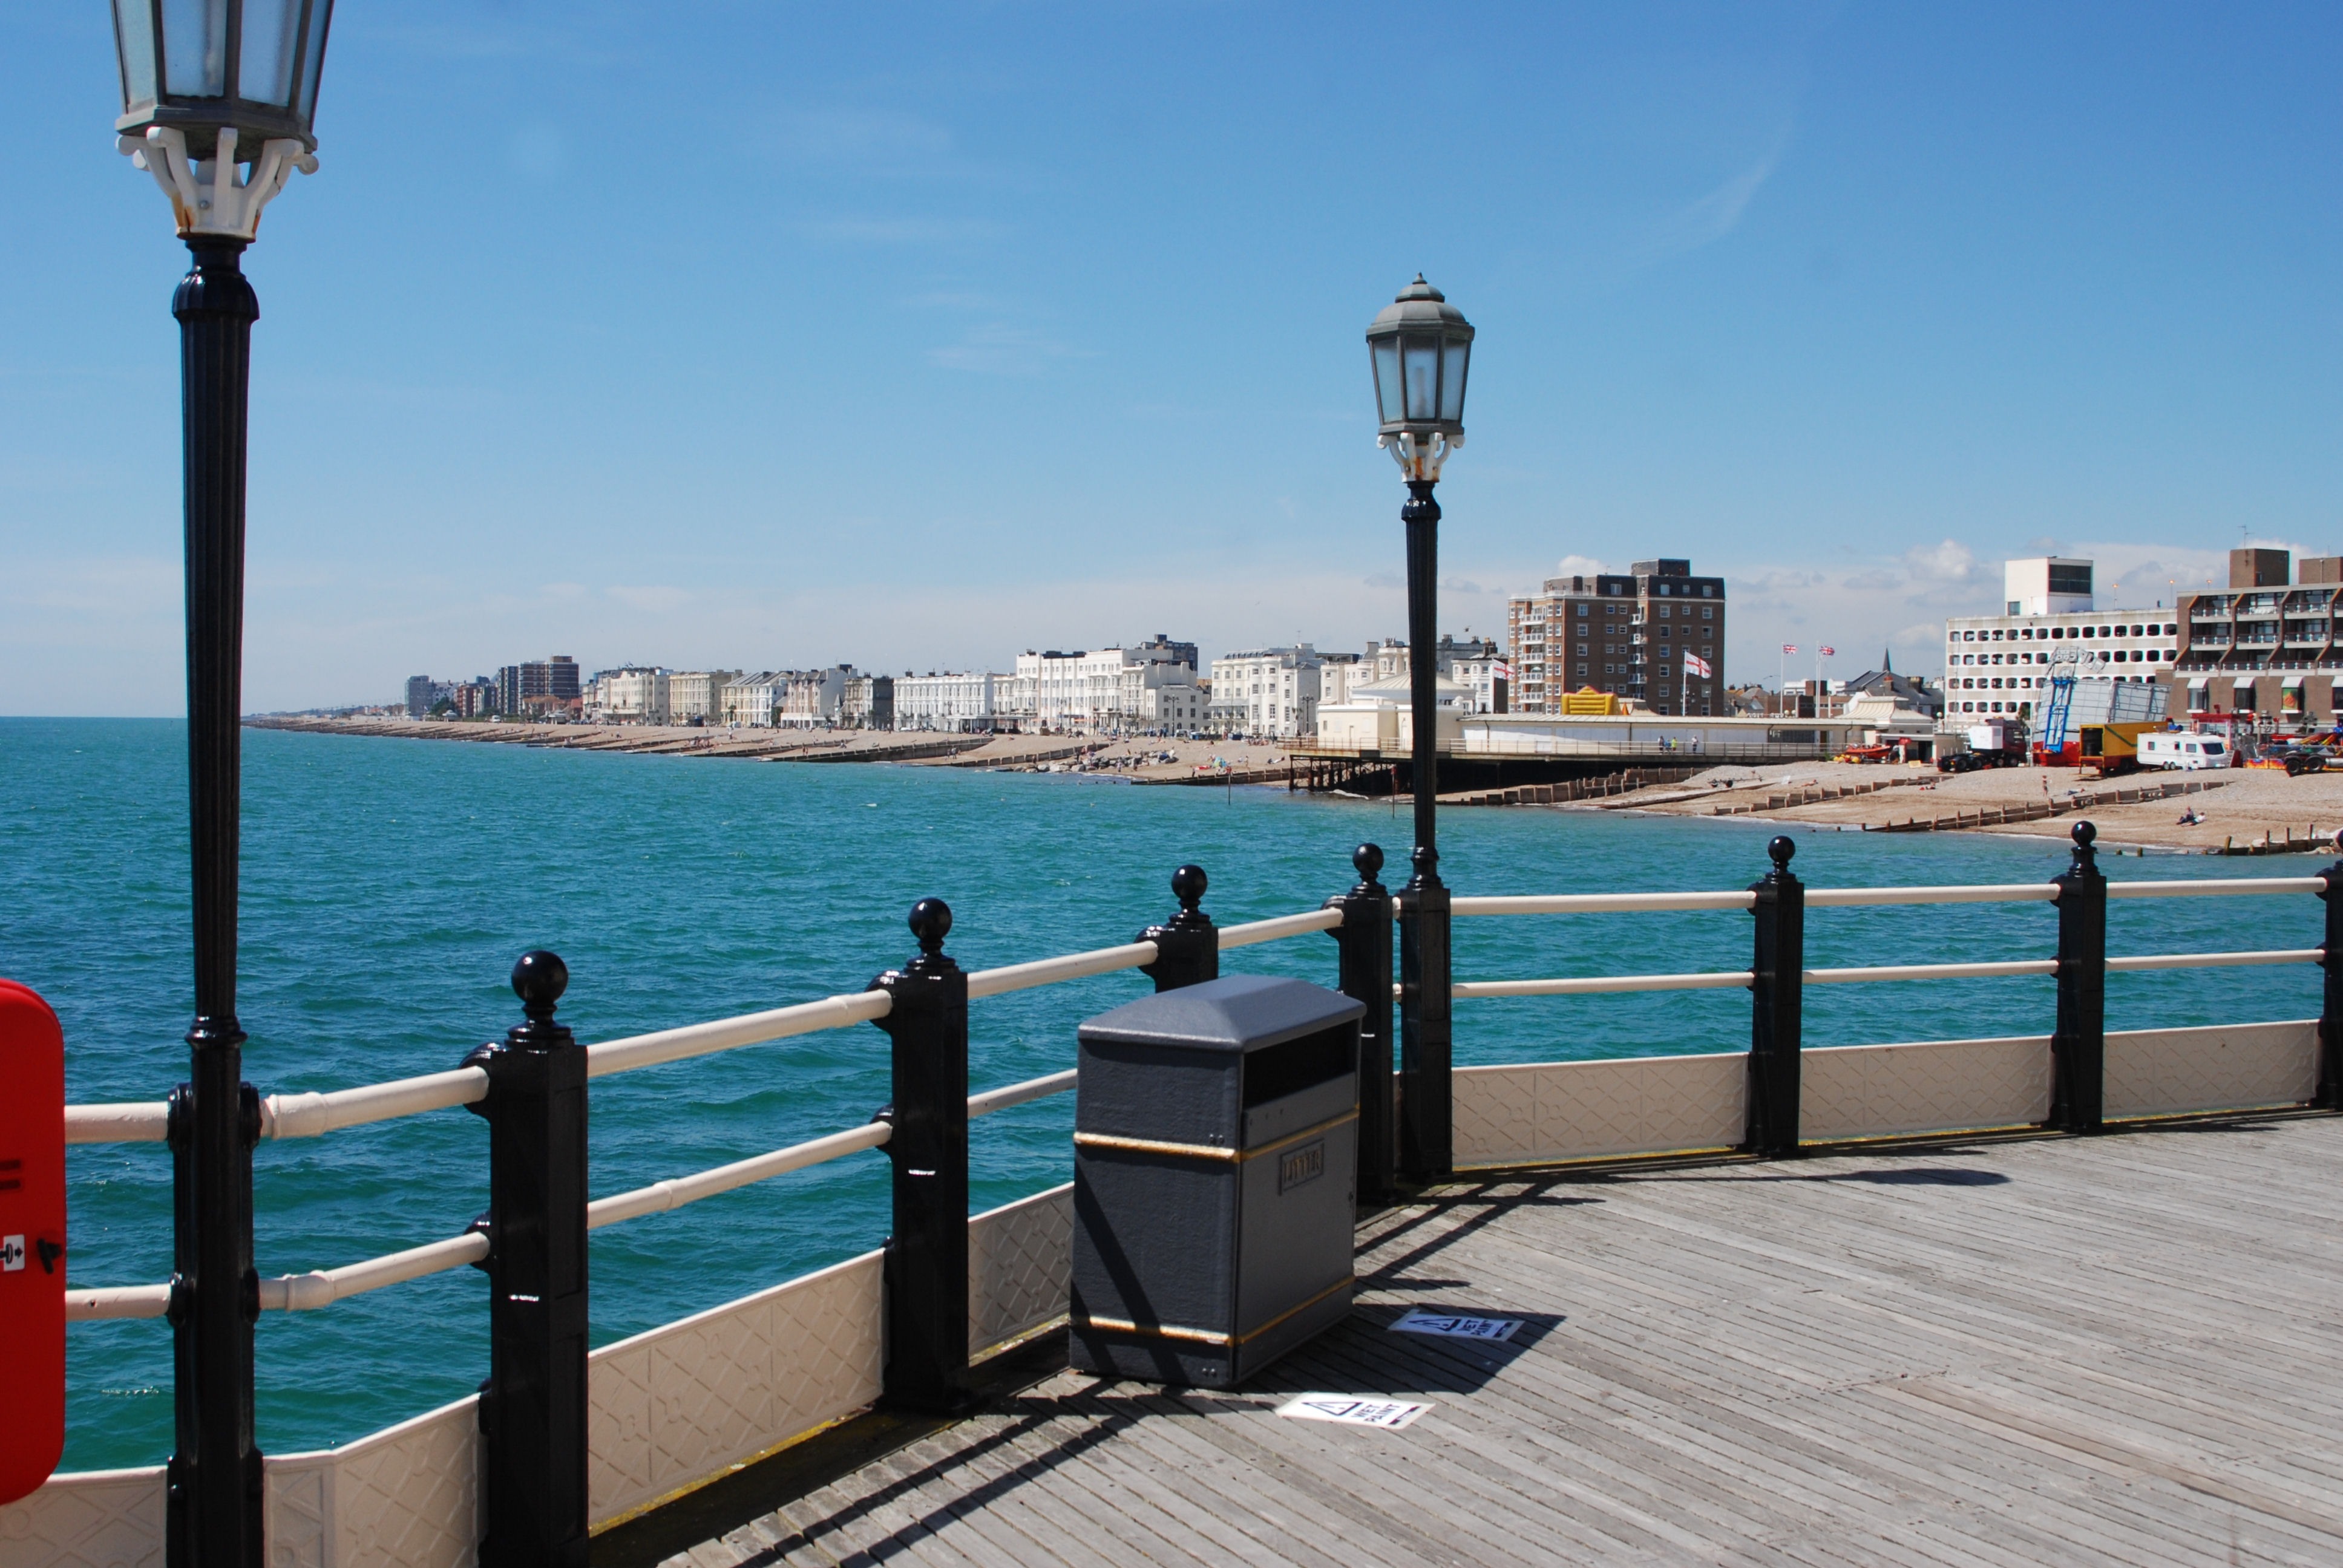
beach, sea, coast, ocean, dock, architecture, boardwalk, skyline, building, city, urban, pier, walkway, cityscape, downtown, vacation, tower, swimming pool, scenic, scenery, holiday, bay, landmark, marina, metropolitan, leisure, buildings, resort, worthing, sea view, metropolis